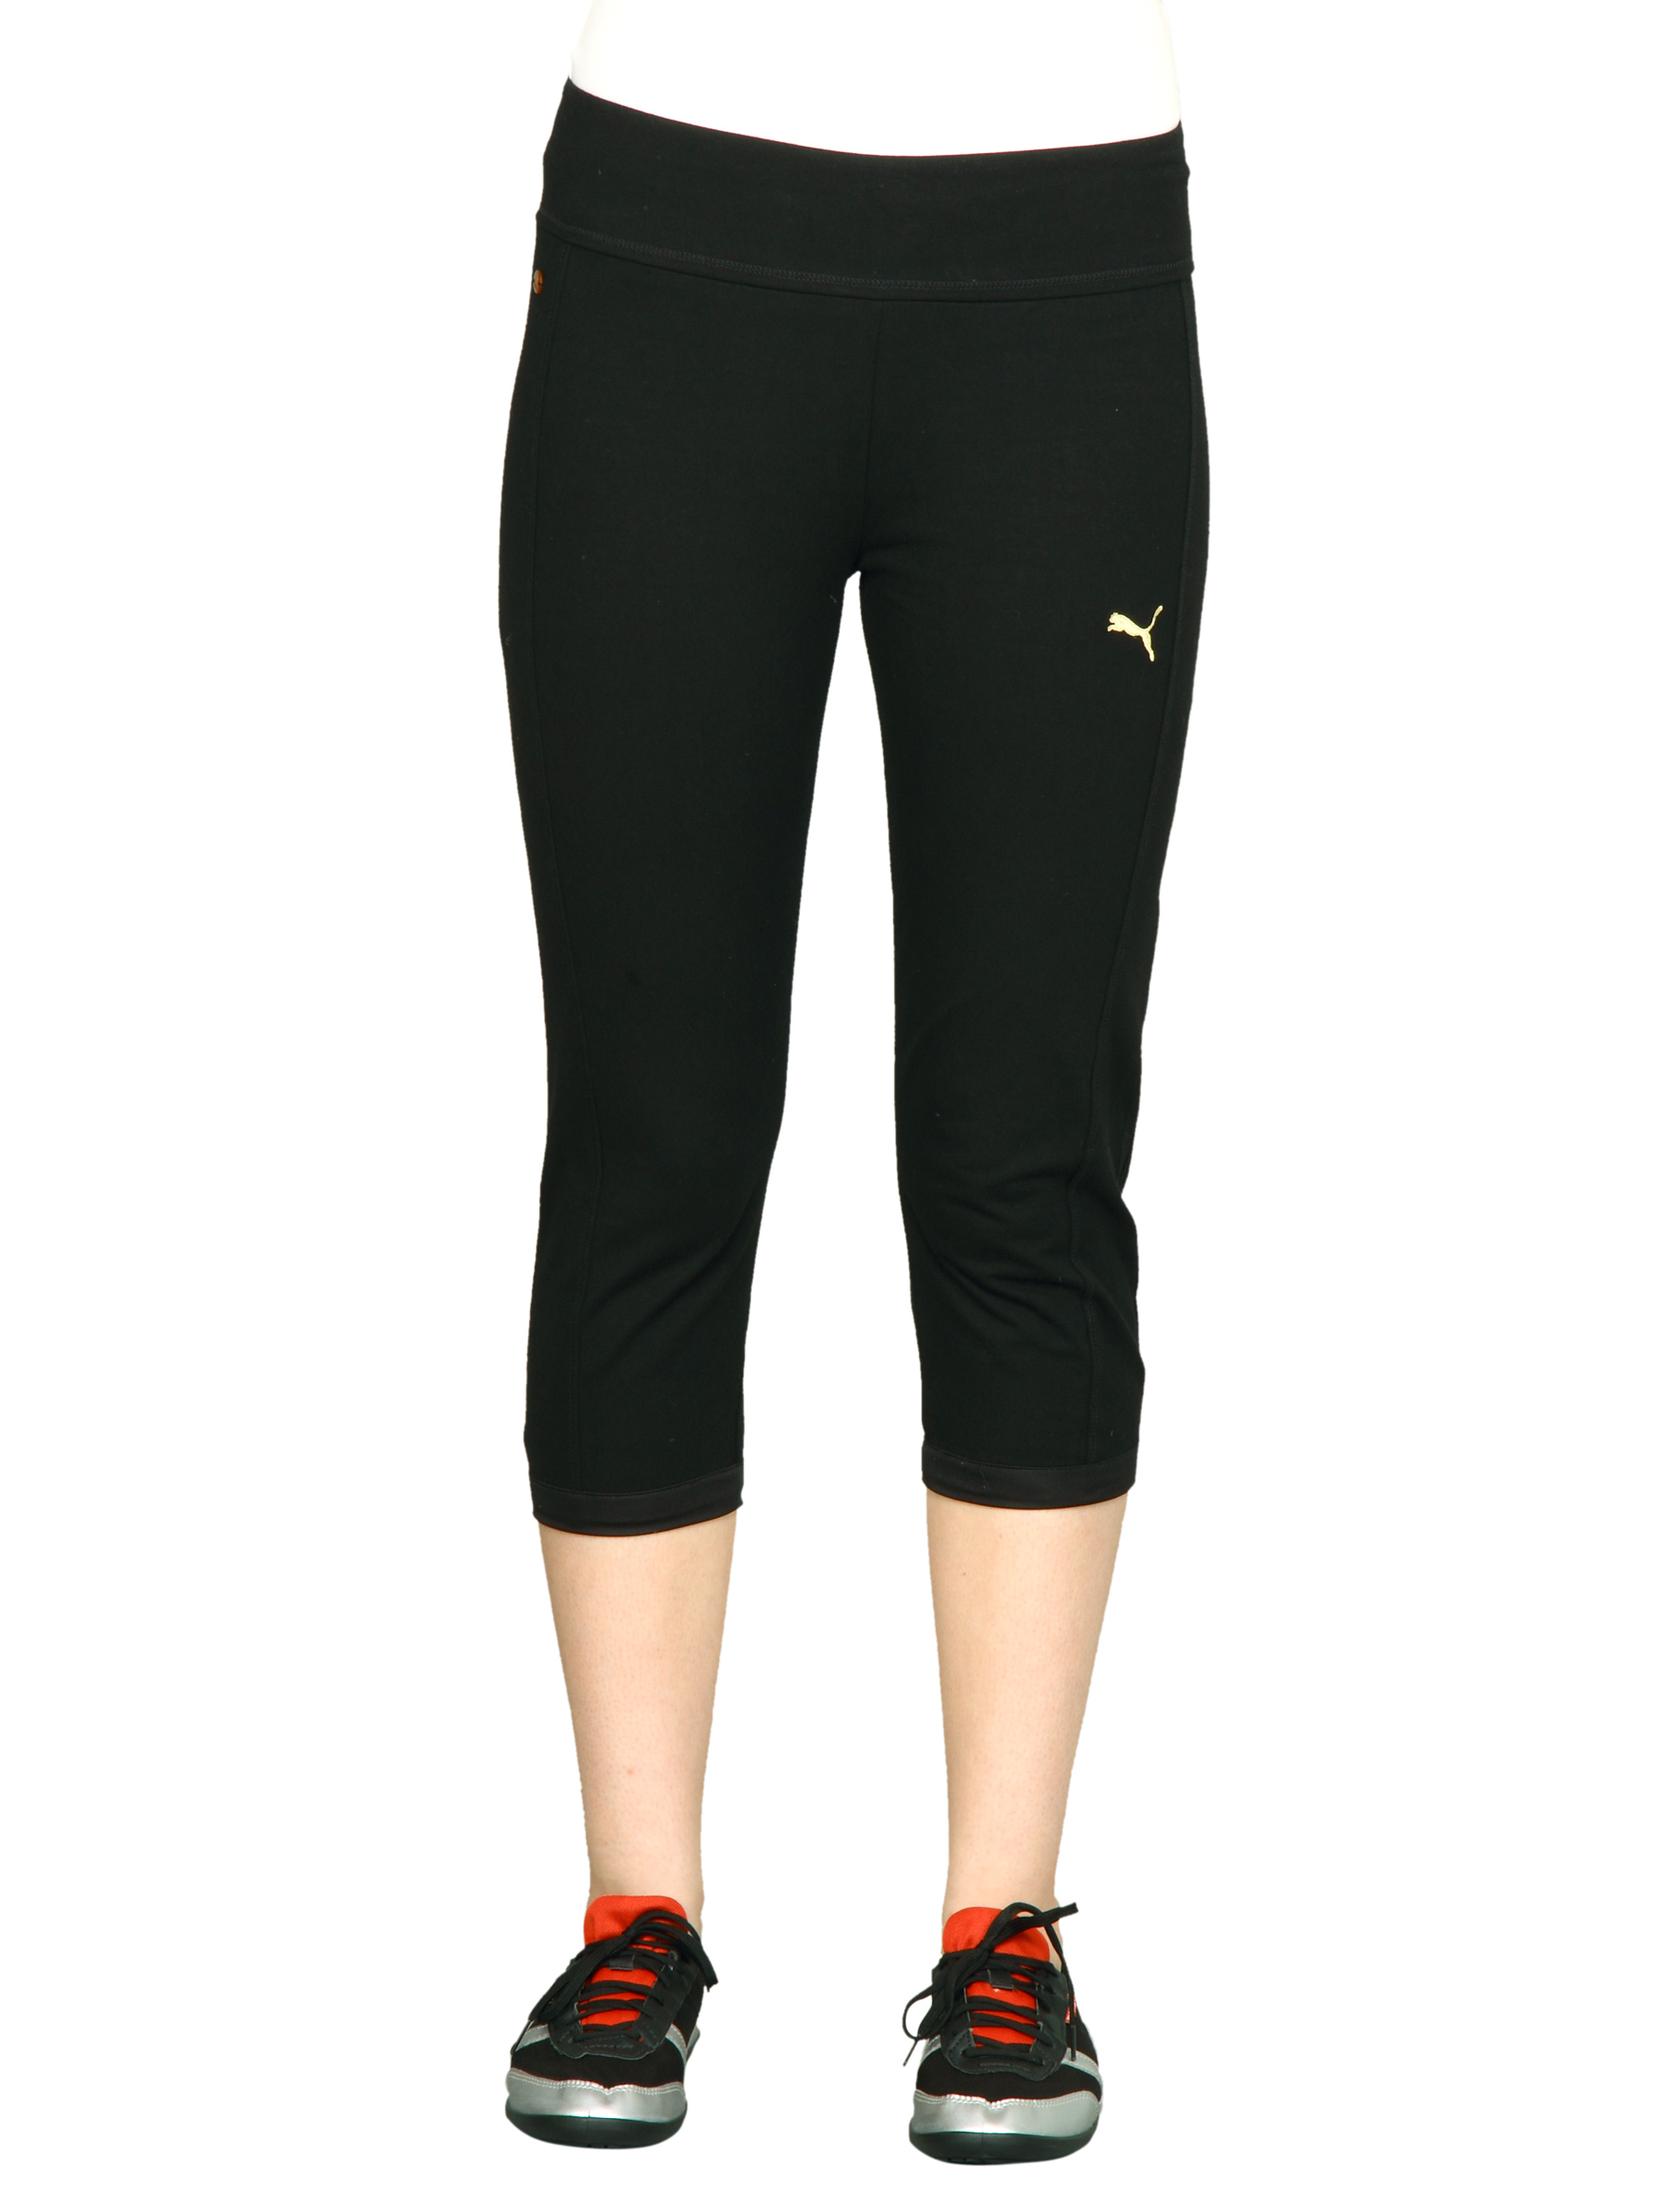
Puma Women Move Dance Black Capri
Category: Apparel / Bottomwear / Capris
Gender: Women
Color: Black
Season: Fall 2011
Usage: Sports